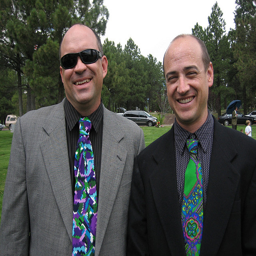
Two men with colorful ties standing next to each other smiling.
Two men stand smiling next to each other in the grass.
Two men in dark suits smile brightly together.
Two men wearing suits and ties standing next to each other.
two people wearing suits posing for a photo